Cnoc na Péiste

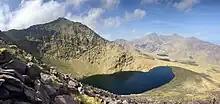
Panorama of Cnoc na Peiste and Loch Cummeenapeasta

Cnoc na Péiste's prominence qualifies it to meet the British Isles Marilyn classification, being the only other 3,000 foot Reek alongside Carrauntoohil to meet the 150 metre Marilyn prominence threshold. Cnoc na Péiste exceeds the P600 prominence threshold of , which classes it as a "Major" mountain. Cnoc na Péiste also meets the Arderin, Simm and Hewitt classifications. Knocknapeasta ranks as the second-highest mountain in Ireland on the MountainViews Online Database, "100 Highest Irish Mountains", where the prominence threshold is over 100 metres.